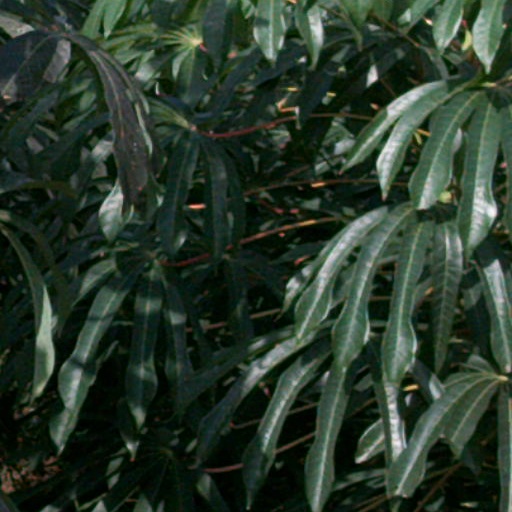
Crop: cassava